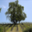
Label: oak_tree